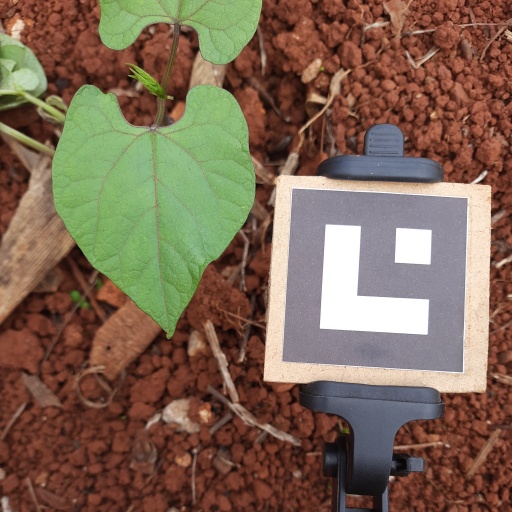
Observations: flat surface, no eating holes, under cloudy sky